Cockade of Italy

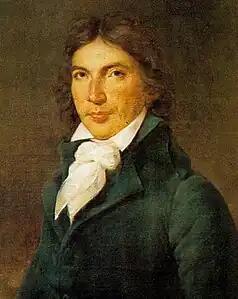
Camille Desmoulins, who invented the cockade of France, which in turn inspired the birth of the Italian one

The Italian tricolour cockade was inspired by the French tricolour cockade, as well as the flag of Italy is inspired by the French one, introduced by the French Revolution in the autumn of 1790 on French Navy warships. Other national tricolour European flags were also inspired by the French flag because they were also linked to the ideals of the revolution.